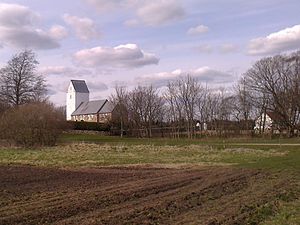
Ringkøbing-Ørnhøj-Holstebro Jernbane
Nørre Omme Kirke i det sogn, der gav Ørnhøjbanen dens første navn
Nørre Omme Kirke i det sogn, der gav Ørnhøjbanen sit første navn
Ringkøbing-Ørnhøj-Holstebro Jernbane – eller Ørnhøjbanen – var en dansk privatbane.